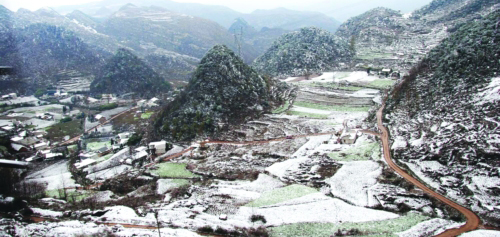
Weather: snow or frosty